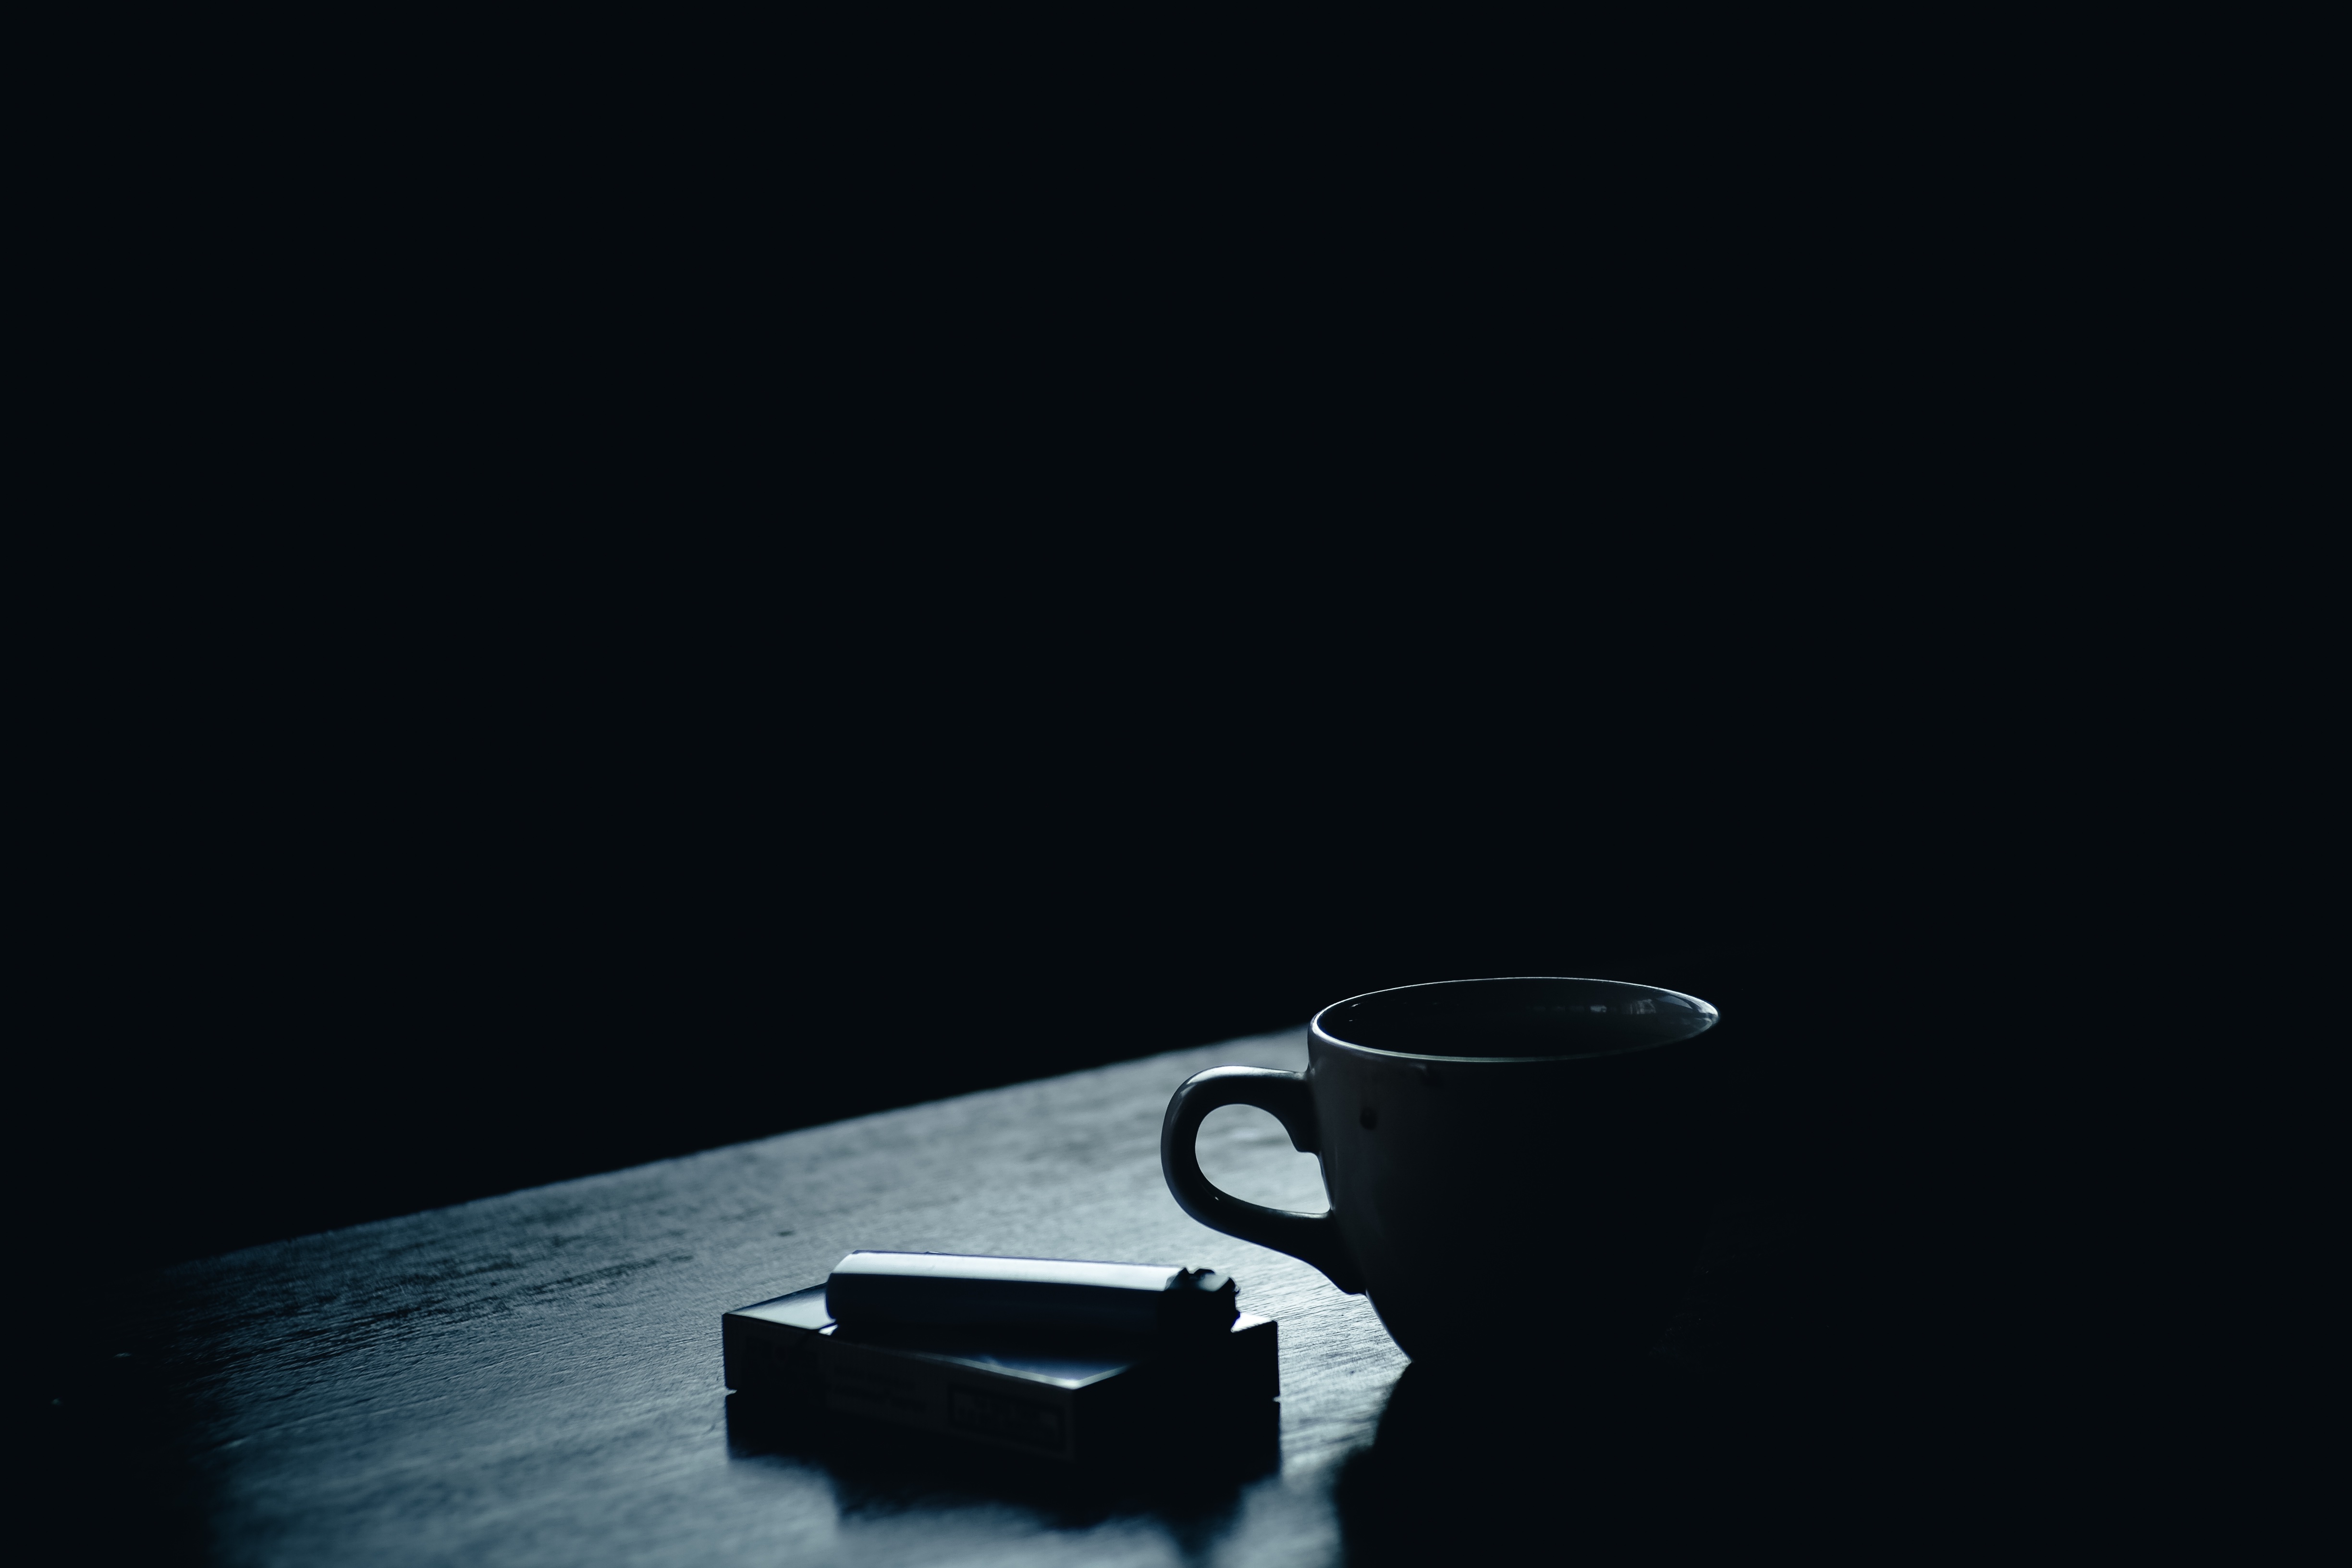
light, black and white, darkness, black, lighting, still life photography, monochrome photography, computer wallpaper